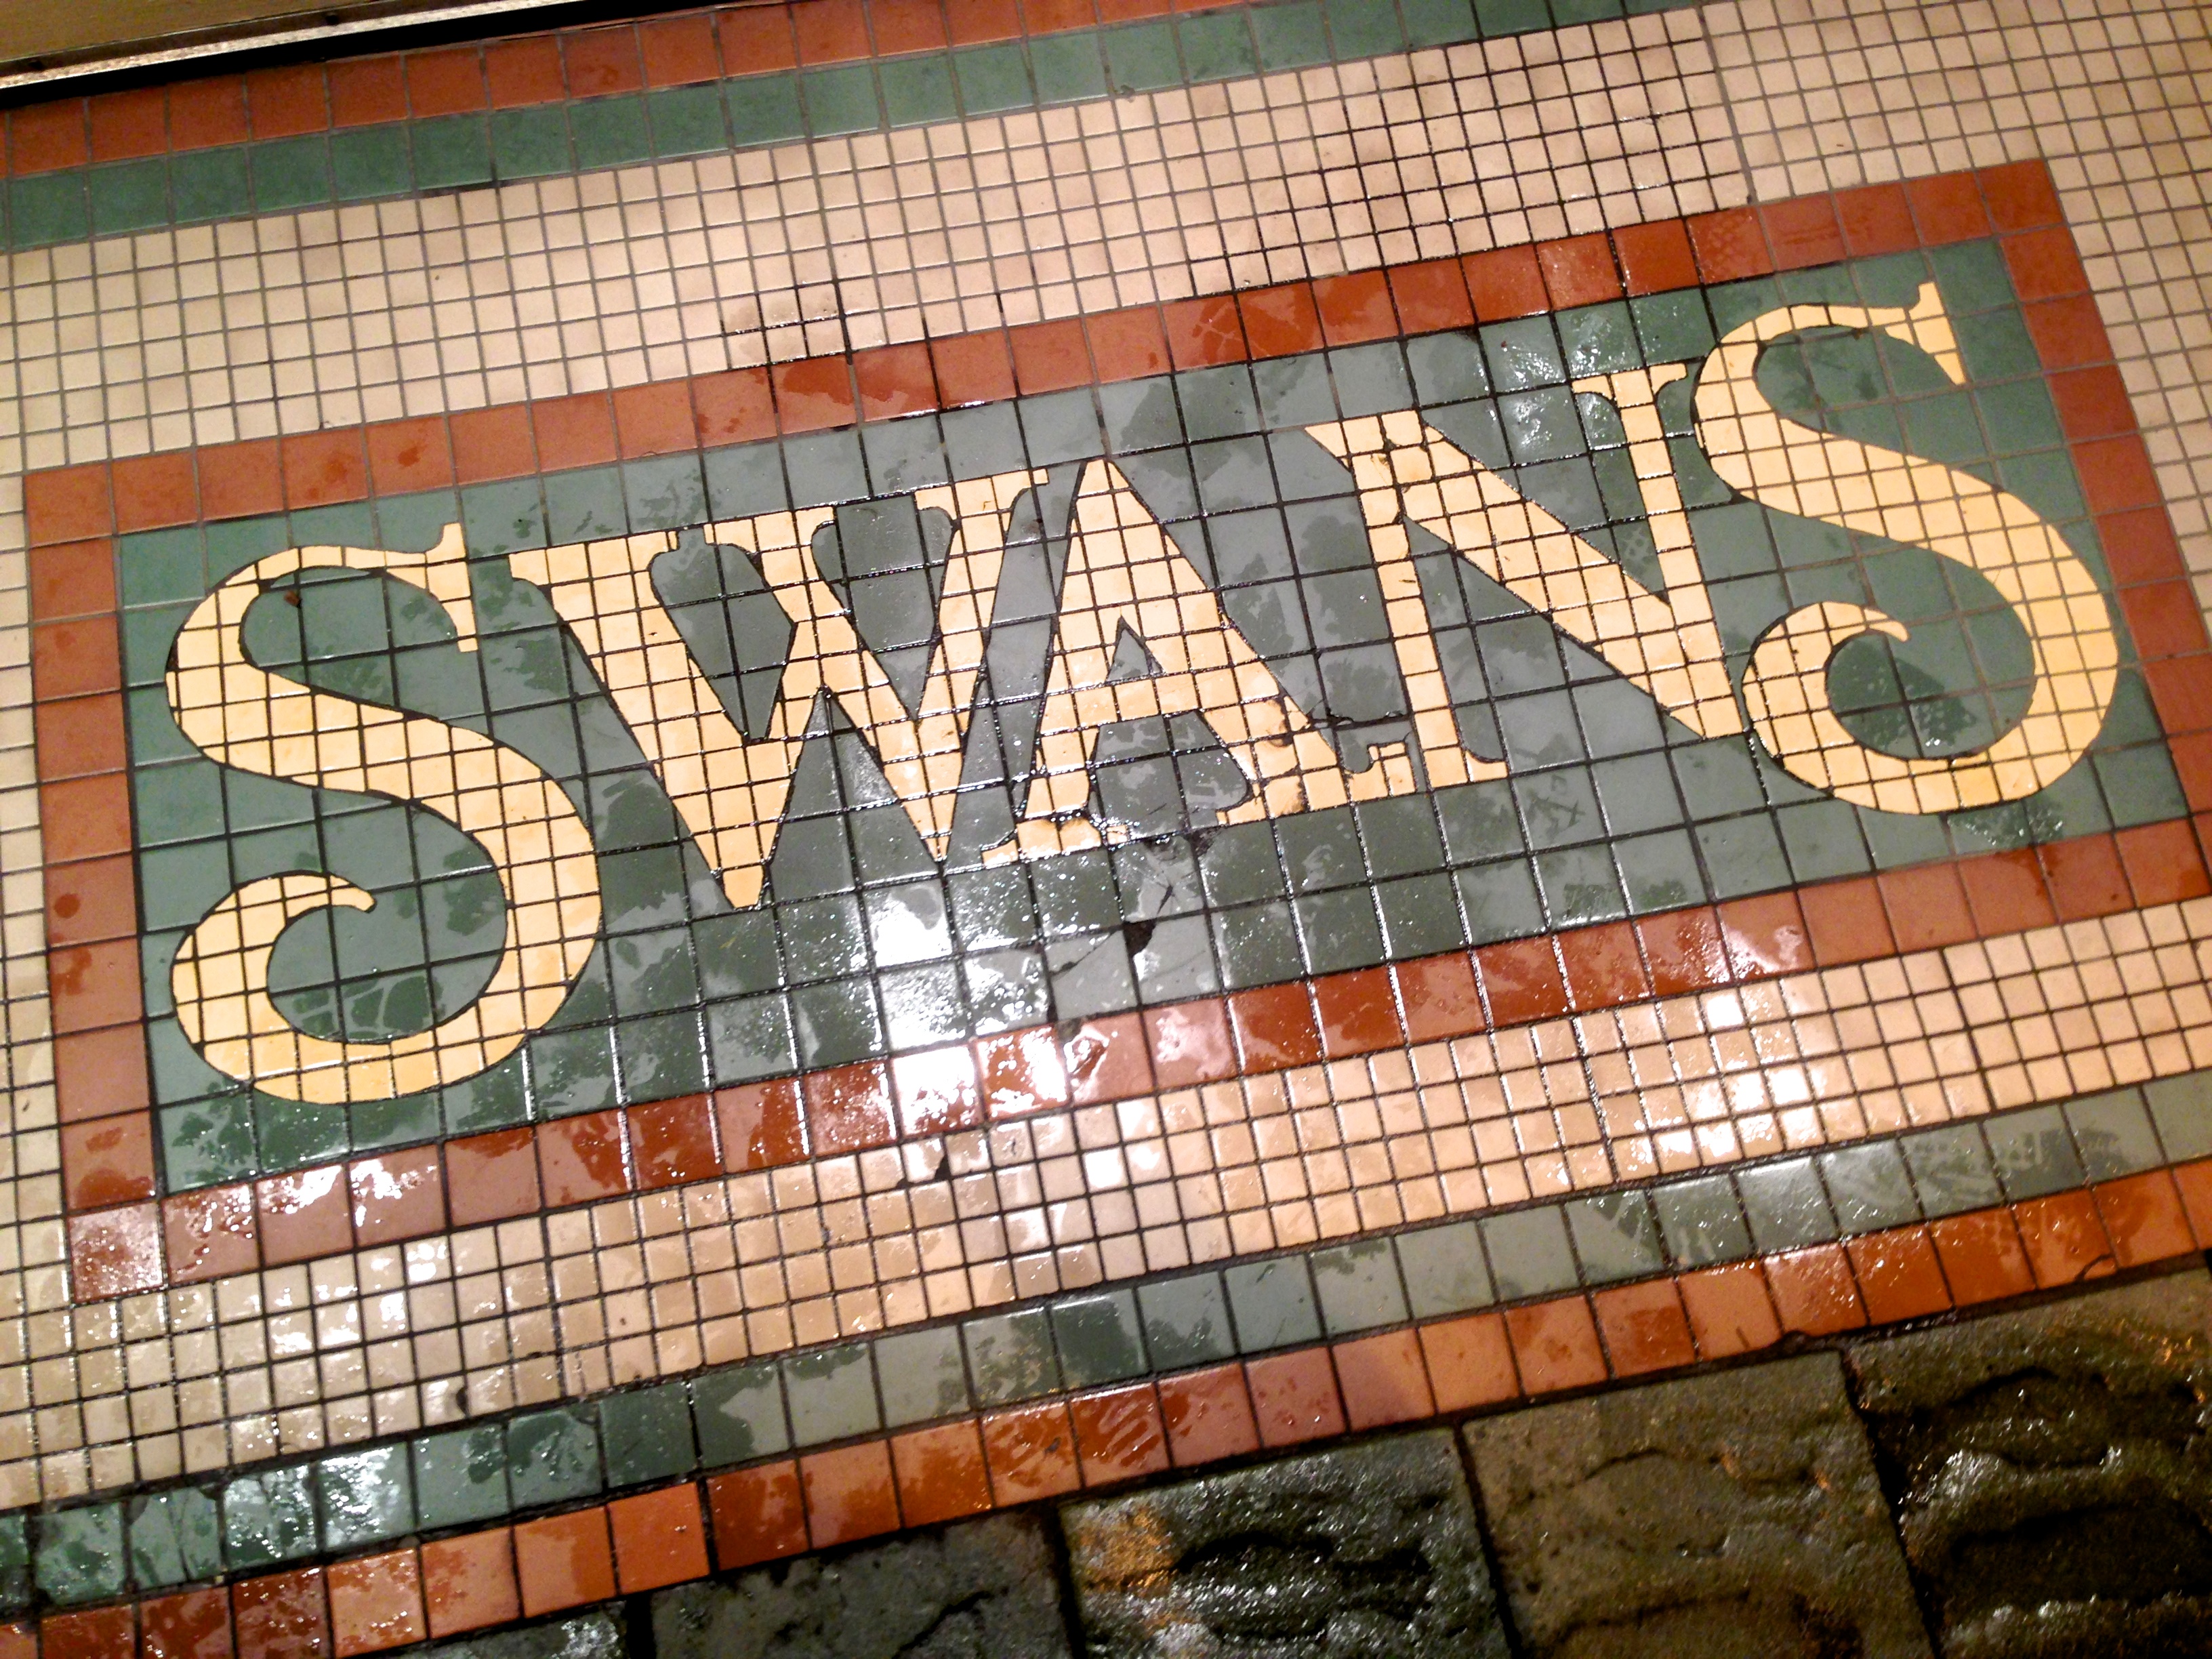
wall, brick, graffiti, art, mosaic, mural, urban area